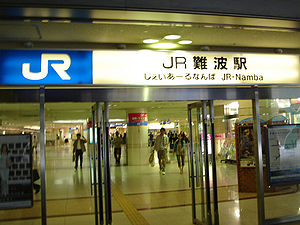
Furigana / Brug
På dette skilt angiver furigana læsemåden for de latinske bogstaver "JR" og kanjiene for "Namba Station".
Furigana er japansk læsehjælp i form af små hiragana- eller katakana-skrifttegn, der er placeret ved siden af skrifttegnene kanji eller andre skrifttegn for at vise, hvordan de skal læses og udtales. Det bruges typisk ved sjældne, unormale eller flertydige læsemåder og i bøger for børn og begyndere. Som oftest bruges hiragana til at skrive furigana, men katakana forekommer dog også i visse tilfælde. Ved vandret skrift placeres furigana over de relevante tegn, mens det ved lodret skrift er placeret til højre for.